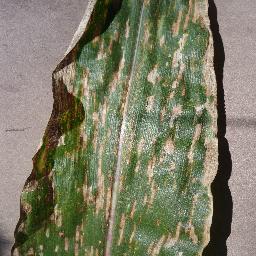
Label: Corn___Cercospora_leaf_spot Gray_leaf_spot